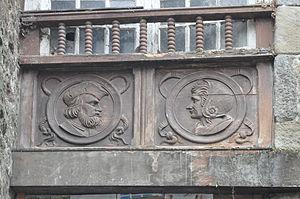
Saint-Malo (Ille-et-Vilaine, 35)
Jacques Cartier est un navigateur, explorateur français et écrivain par ses récits de voyage. Né en 1491 à Saint-Malo, il y meurt le 1ᵉʳ septembre 1557.